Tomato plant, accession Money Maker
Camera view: tilt-top (135 deg); turntable rotation: 60 degrees
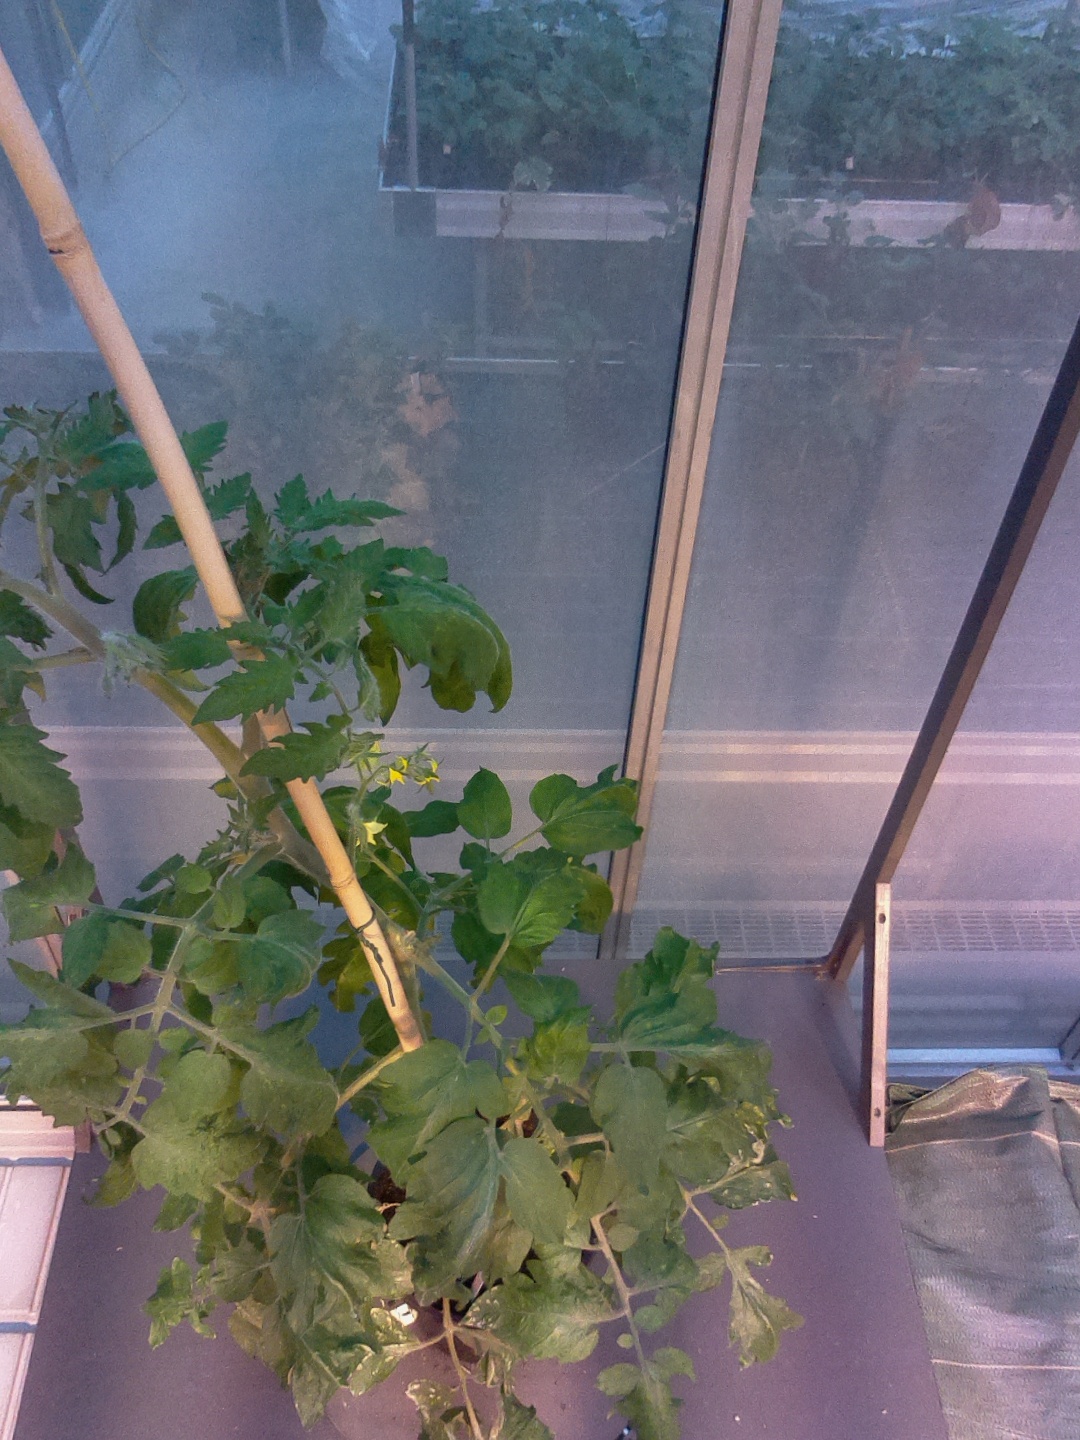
BBCH growth stage 65: Full flowering, 50%-60% of flowers open, first petals falling